České Meziříčí

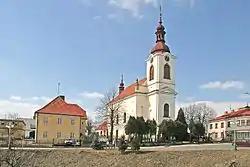
Church of Saint Catherine

The main landmark of Bohuňovice is the Church of Saint Catherine. It was built in the Baroque style in 1748–1752. It replaced an old wooden church, which was as old as the settlement.